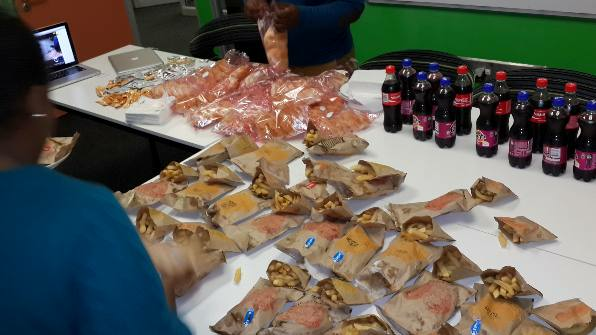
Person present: Yes